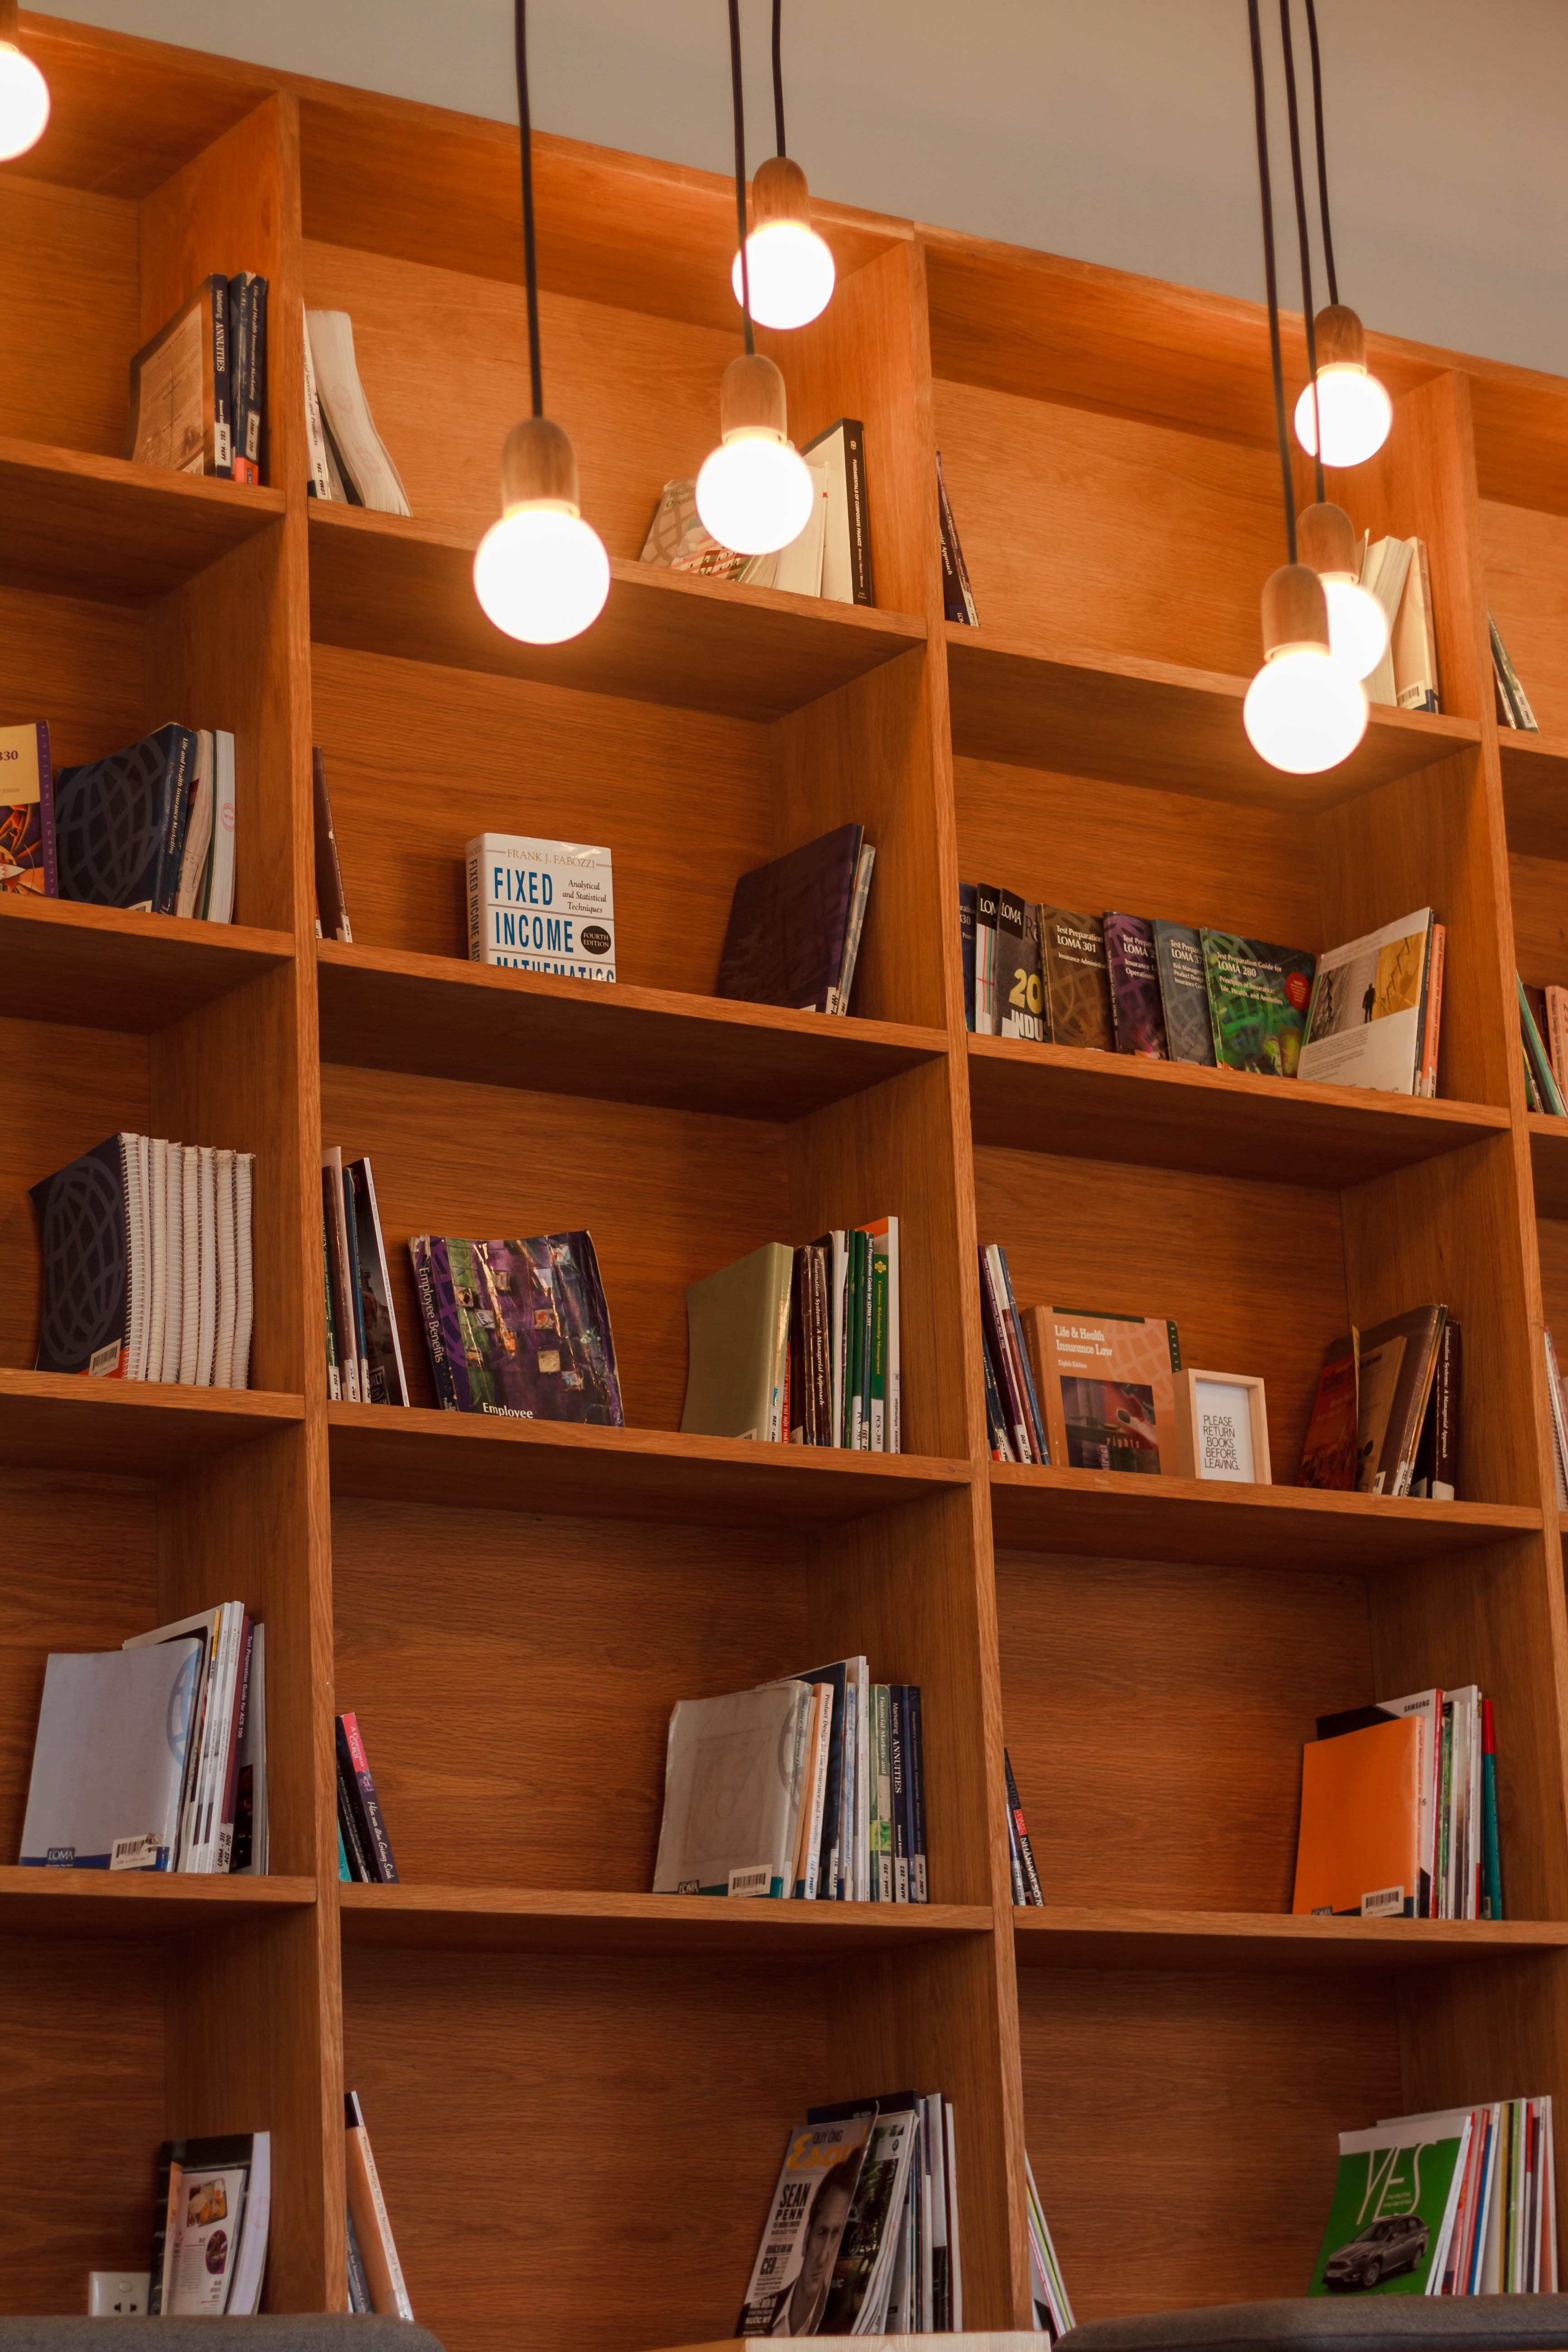
wood, shelf, furniture, room, interior design, bookcase, lights, books, wooden, shelves, shelving, cabinetry